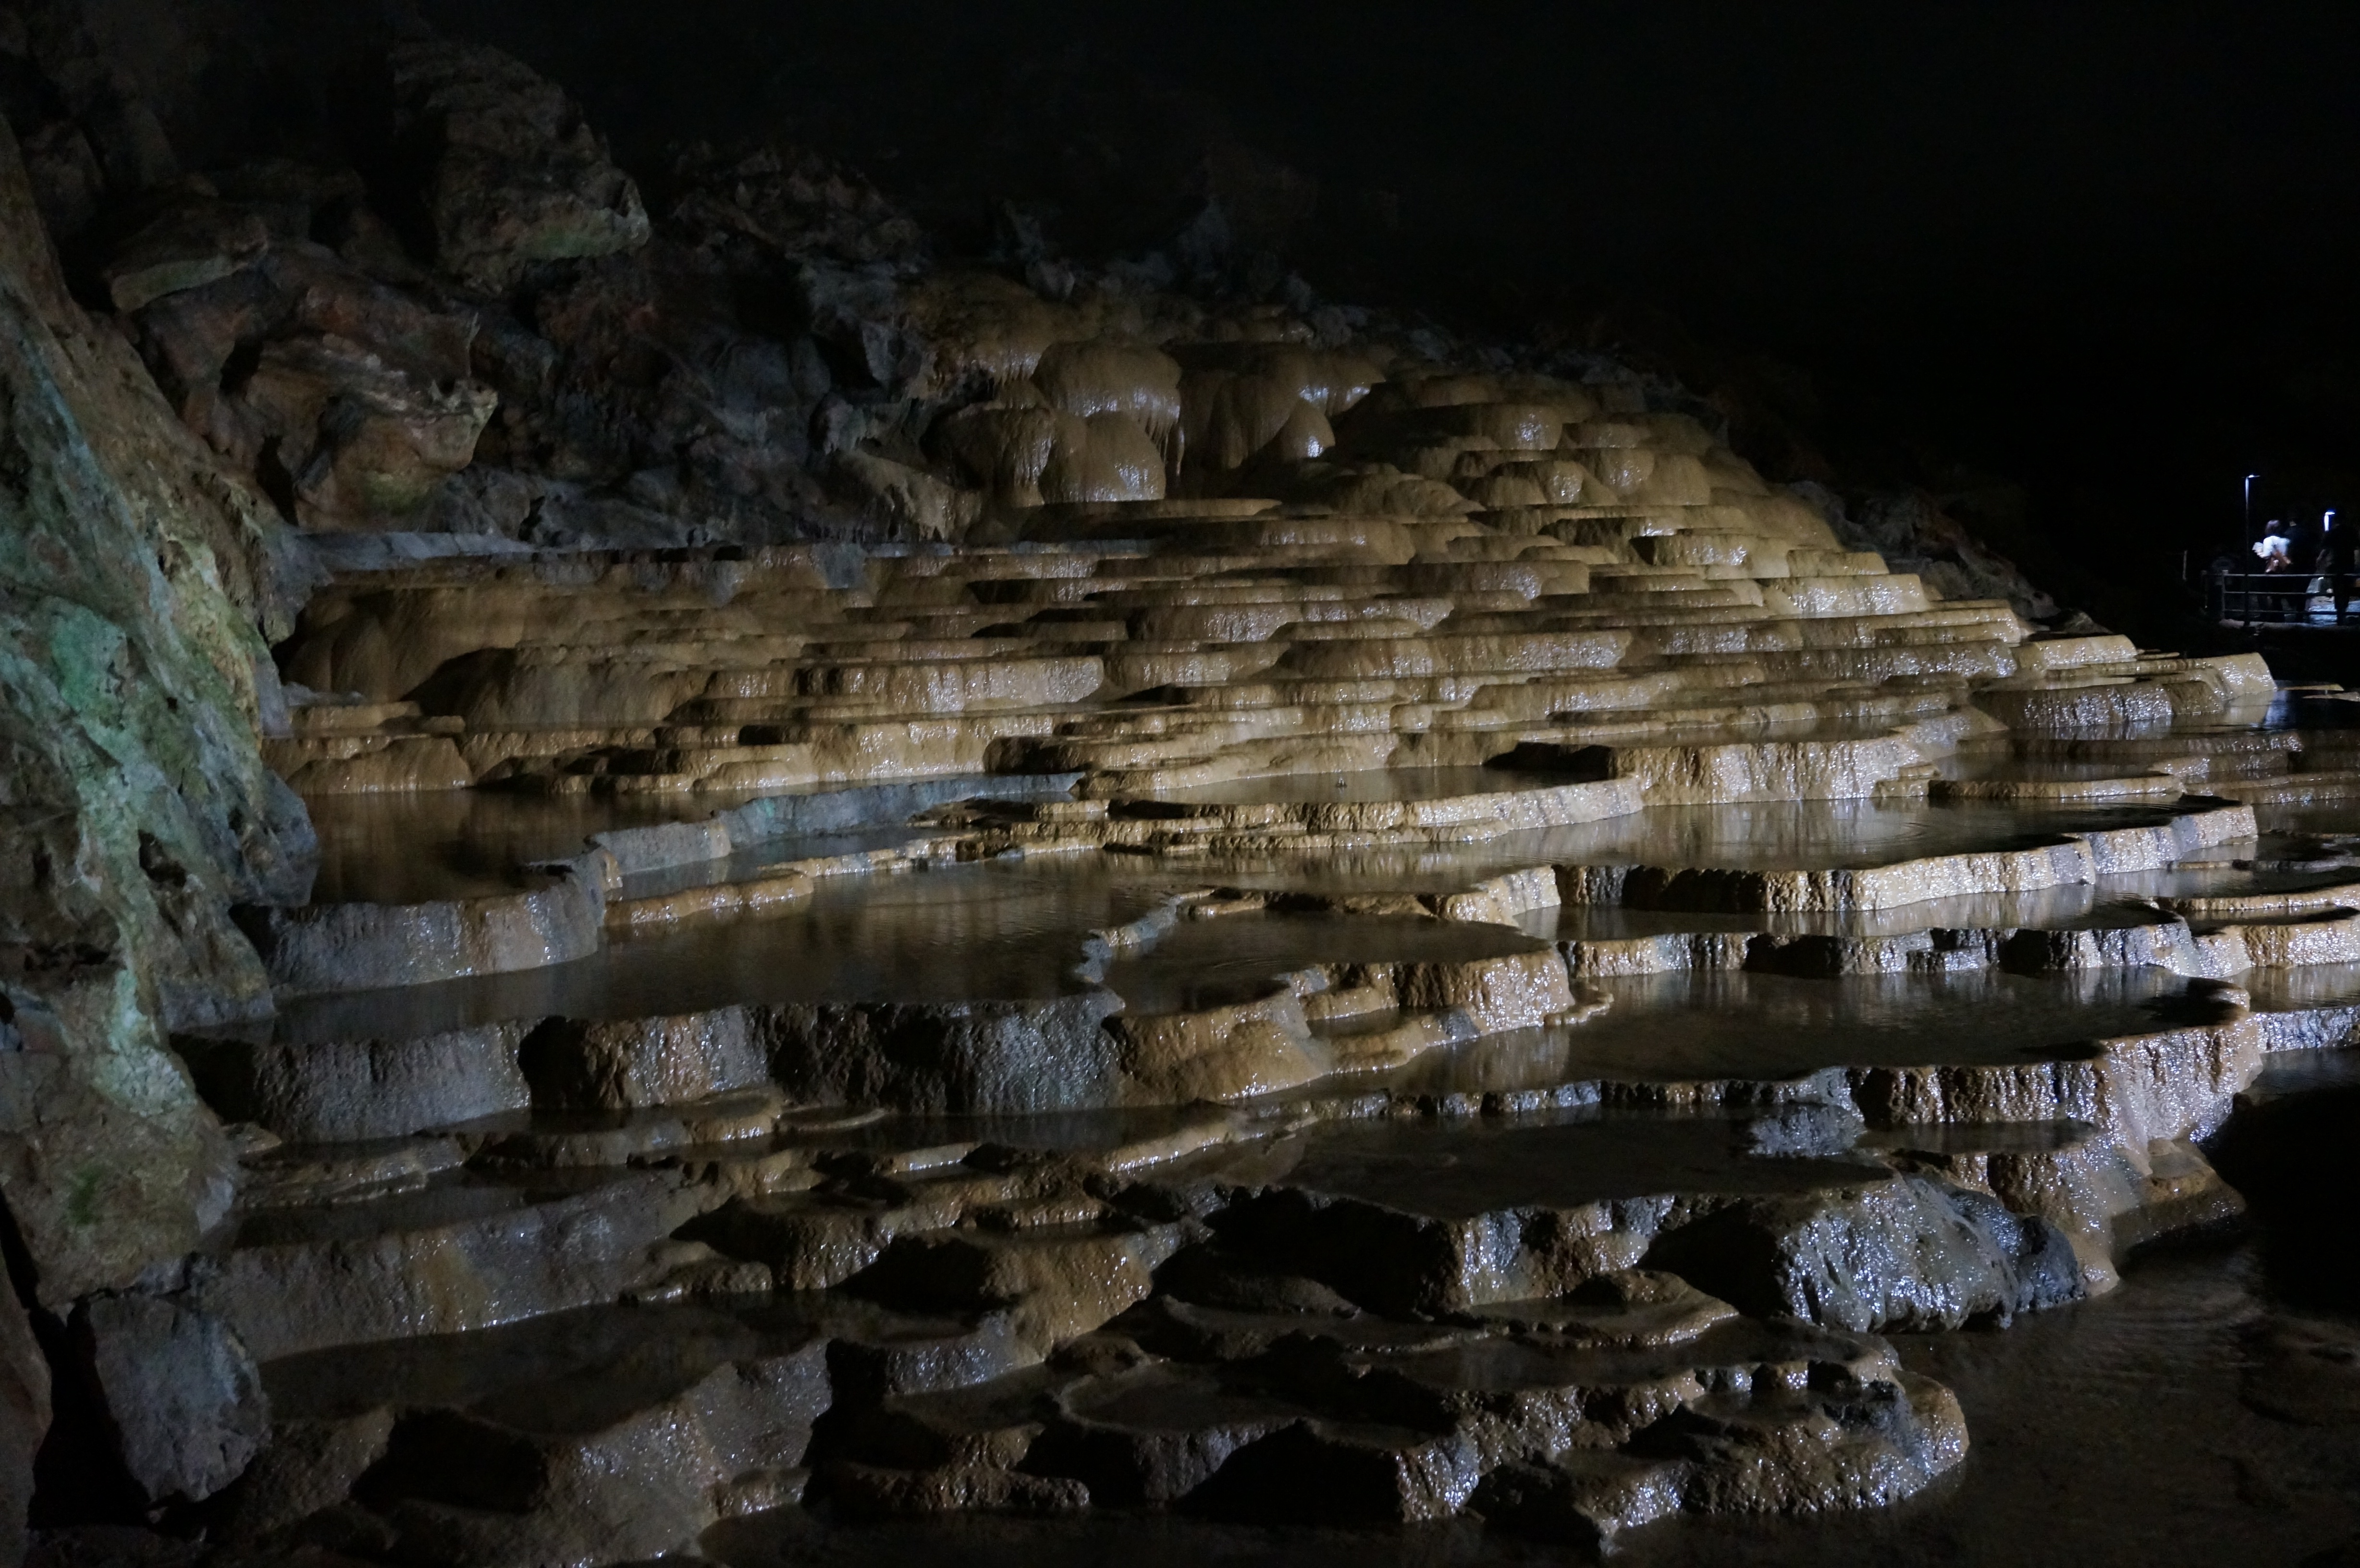
rock, formation, cave, japan, terrain, ruins, ancient history, yamaguchi, yamaguchi prefecture, akiyoshidai, akiyoshi do cave, hundred dishes